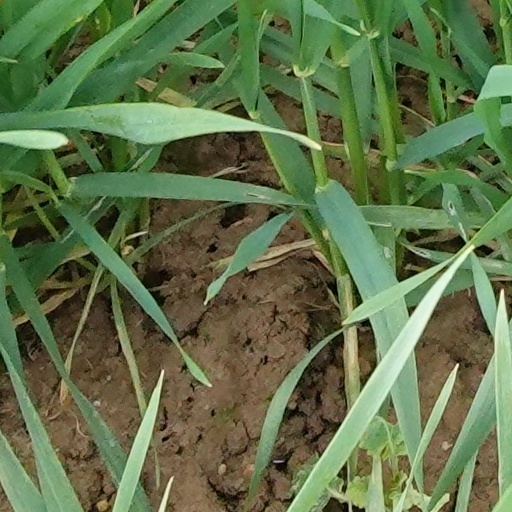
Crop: wheat